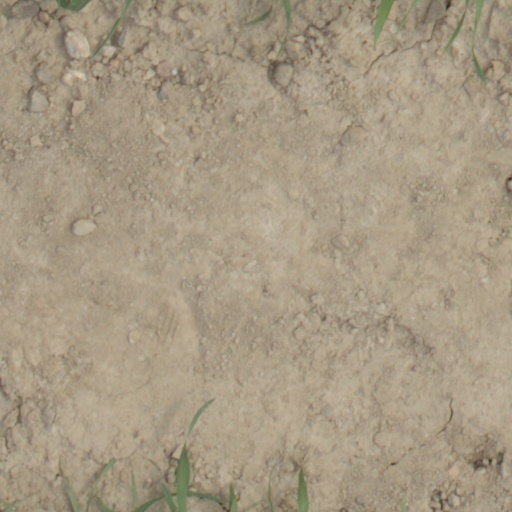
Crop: wheat